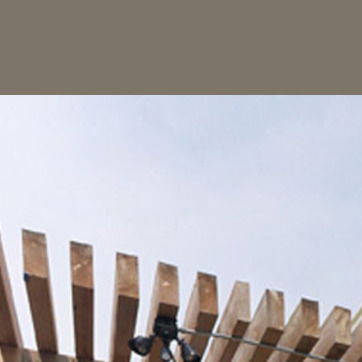
Material: sky